Arizona bajada canals

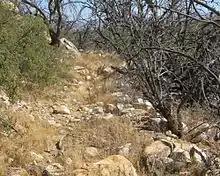
Looking down the canal at the narrow, nearly completely filled channel of the Robinson Canal as it routes along the steep side of a mesa on its way to fields on Robinson Flat. Note the illusion of the canal coursing upslope.

While it is likely that some of the canals were engineered and constructed by the local inhabitants of the Safford Basin, the Hohokam presence does suggest that Hohokam migrants may have at least in part assisted in engineering the later more sophisticated canal constructions.